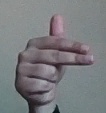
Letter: ghain